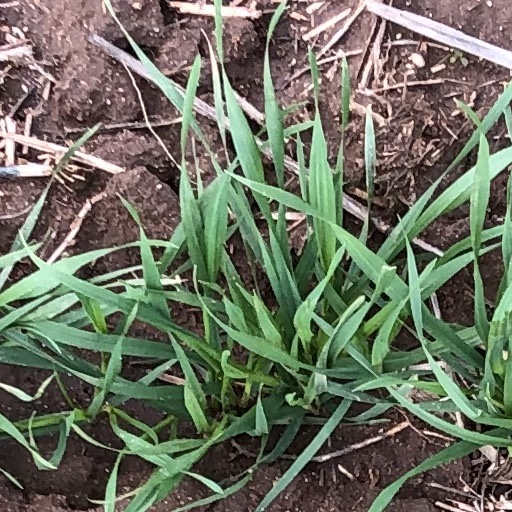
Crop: wheat